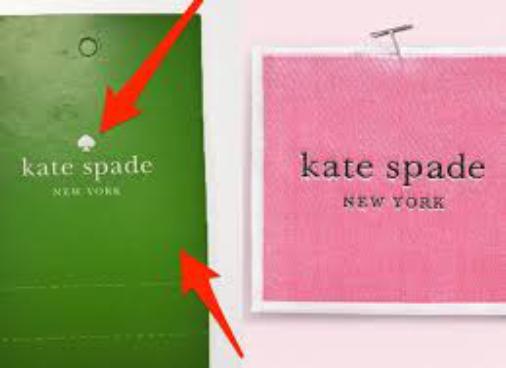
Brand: KATE SPADE-1
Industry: Clothes